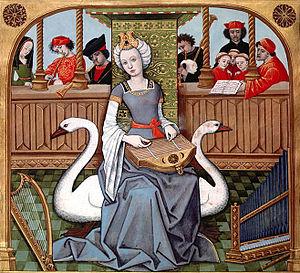
Robinet Testard est un artiste enlumineur actif entre 1471 et 1531 à Poitiers et Cognac. Il a été notamment peintre au service des comtes d'Angoulême. Il est parfois désigné sous le nom de convention de Maître de Charles d'Angoulême.